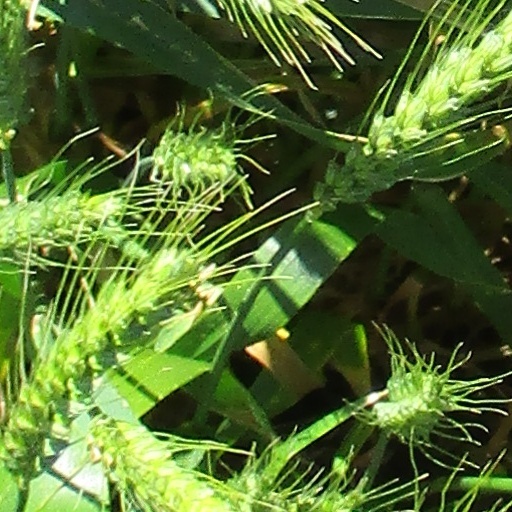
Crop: wheat